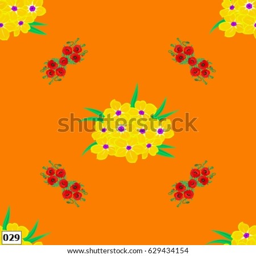
vector seamless background pattern with tropical leaves and flowers on an orange background .